Rafinha (footballer, born 1987)

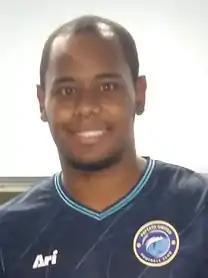
Rafinha with Pattaya United in 2018

Rafael dos Santos de Oliveira (born 30 June 1987), commonly known as Rafinha, is a Brazilian footballer who plays as a striker.